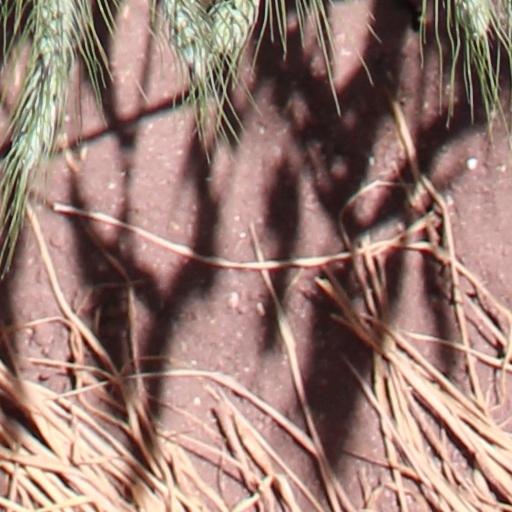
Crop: wheat